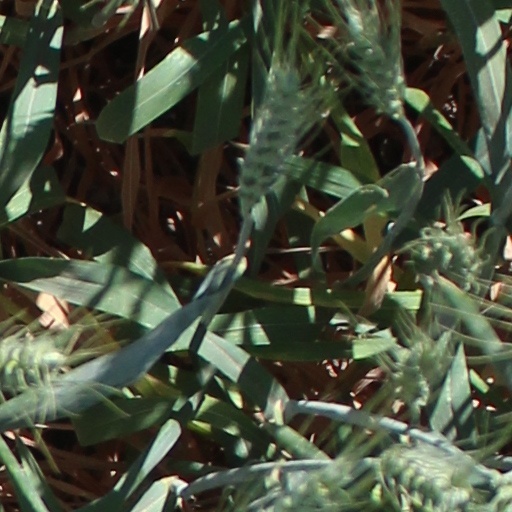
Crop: wheat